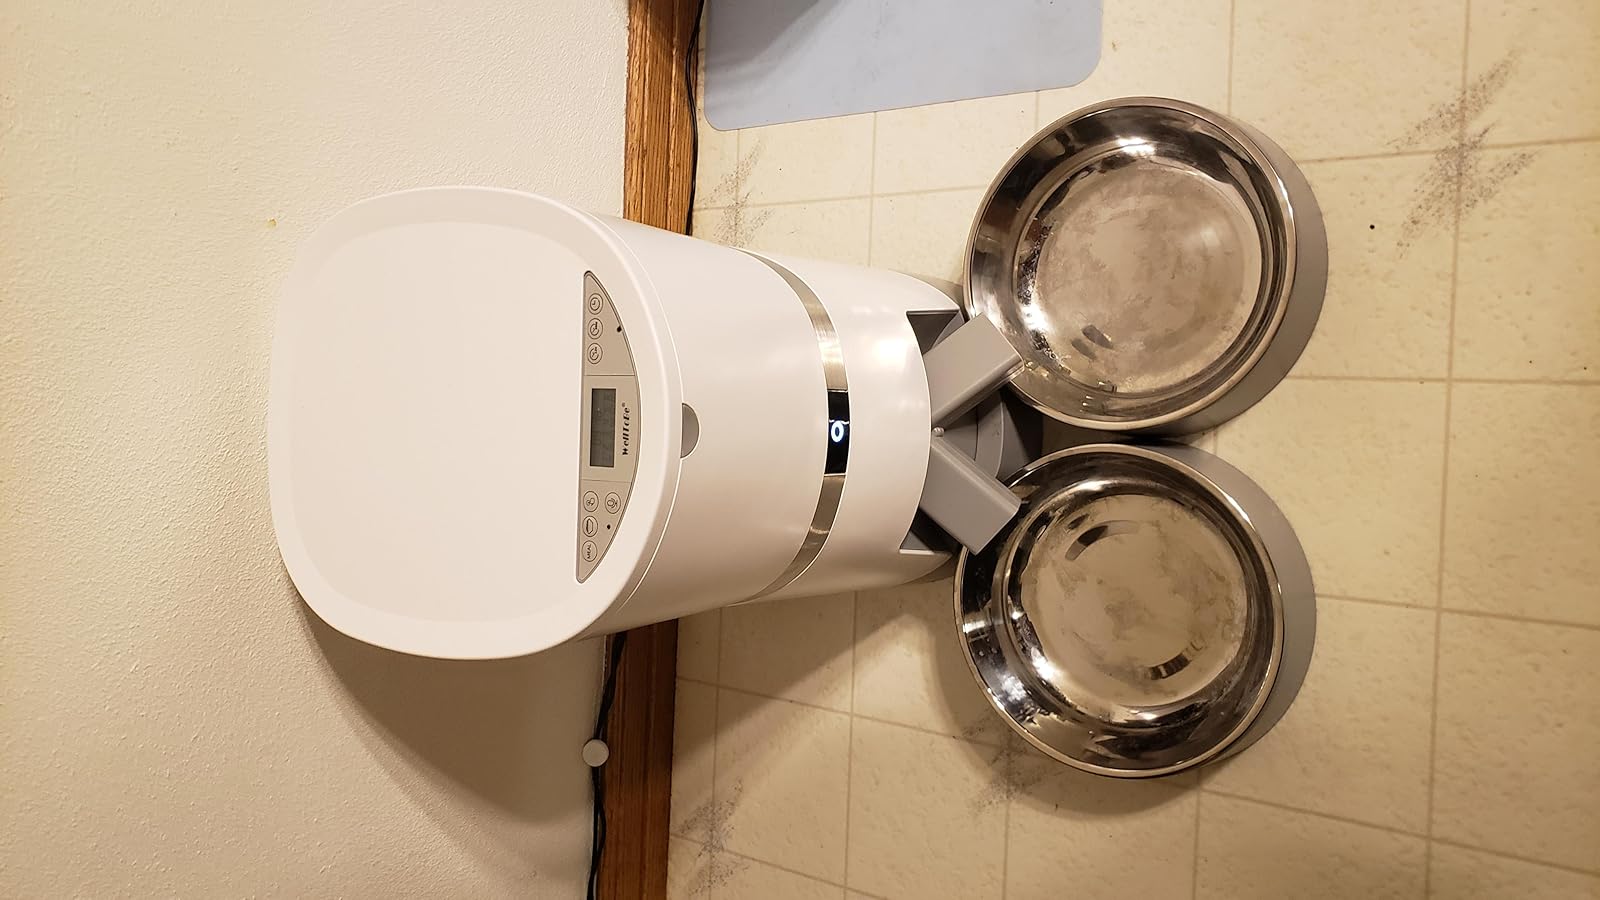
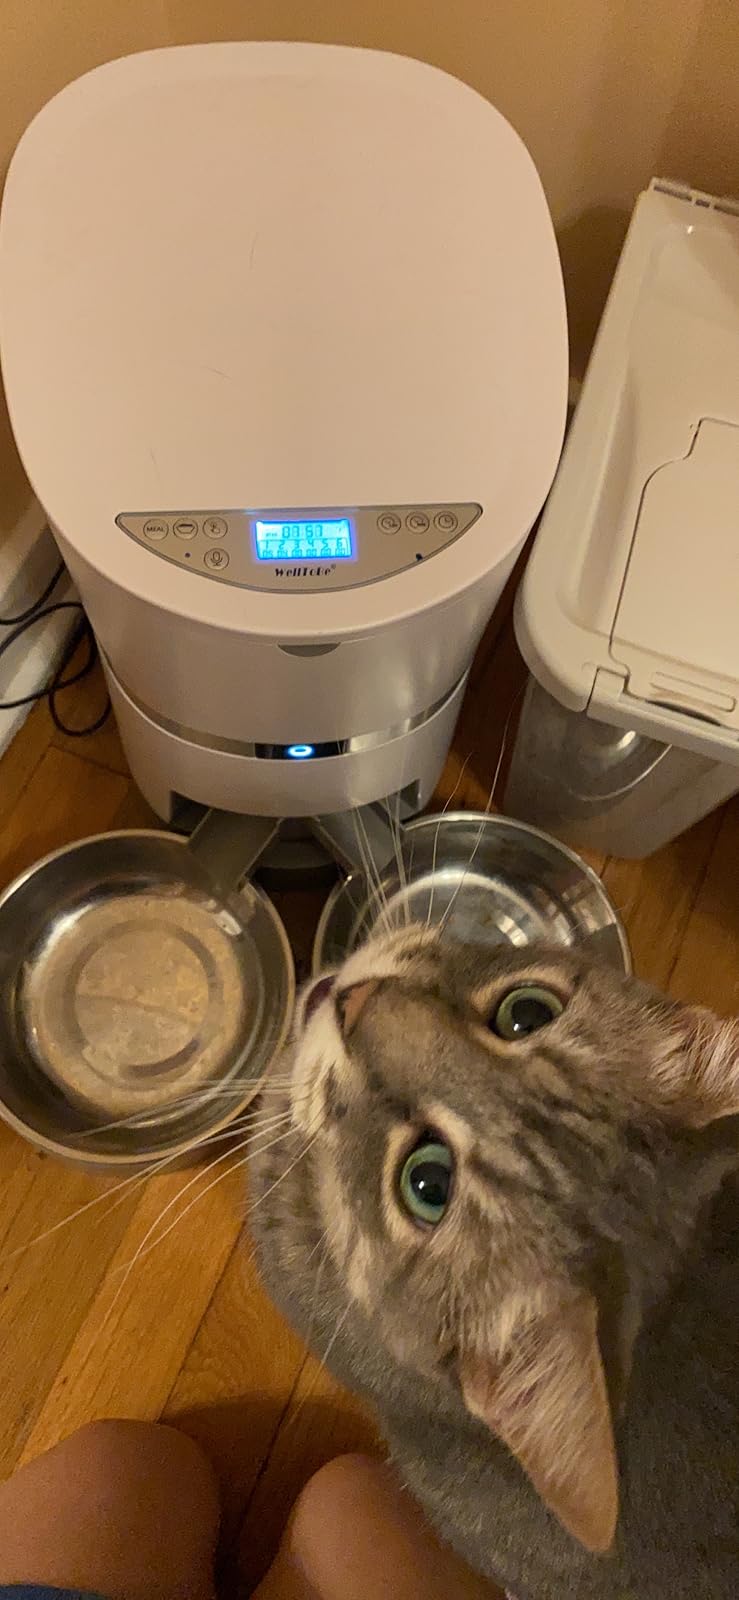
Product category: items_feeder
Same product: yes